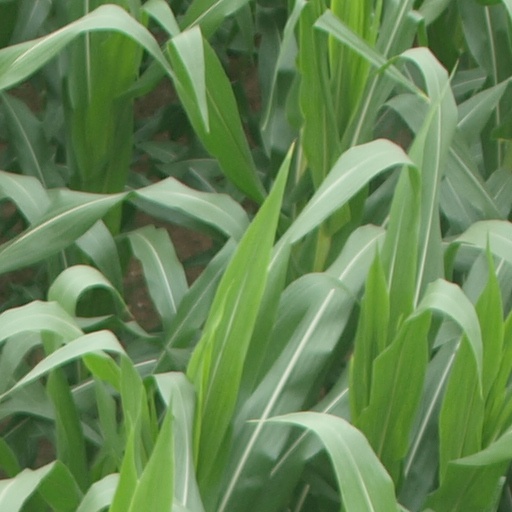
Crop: maize; corn